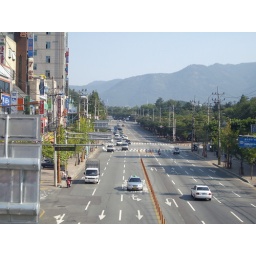
Taken from the pedestrian bridge over the main road